Leonardo da Vinci

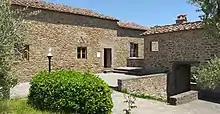
Photo of a building of rough stone with small windows, surrounded by olive trees

Very little is known about Leonardo's childhood and much is shrouded in myth, partially because of his biography in the frequently apocryphal "Lives of the Most Excellent Painters, Sculptors, and Architects" (1550) by 16th-century art historian Giorgio Vasari. Tax records indicate that by at least 1457 he lived in the household of his paternal grandfather, Antonio da Vinci, but it is possible that he spent the years before then in the care of his mother in Vinci, either Anchiano or Campo Zeppi in the parish of San Pantaleone. He is thought to have been close to his uncle, Francesco da Vinci, but his father was probably in Florence most of the time. Ser Piero, who was the descendant of a long line of notaries, established an official residence in Florence by at least 1469 and had a successful career. Despite his family history, Leonardo only received a basic and informal education in (vernacular) writing, reading, and mathematics; possibly because his artistic talents were recognised early, so his family decided to focus their attention there.